Udo Hebel

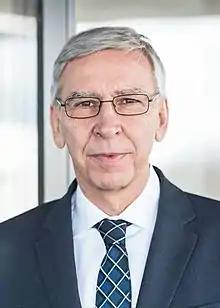
Udo Hebel

Udo J. Hebel (born 24 April 1956) is a German professor of American studies. He has been president of the University of Regensburg since 1 April 2013. He was selected as one of the ten best university rectors in Germany by the .